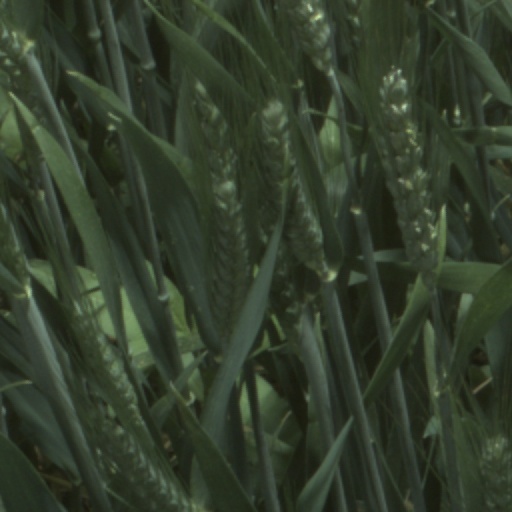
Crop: wheat